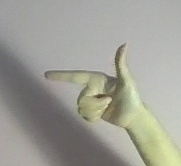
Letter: yaa